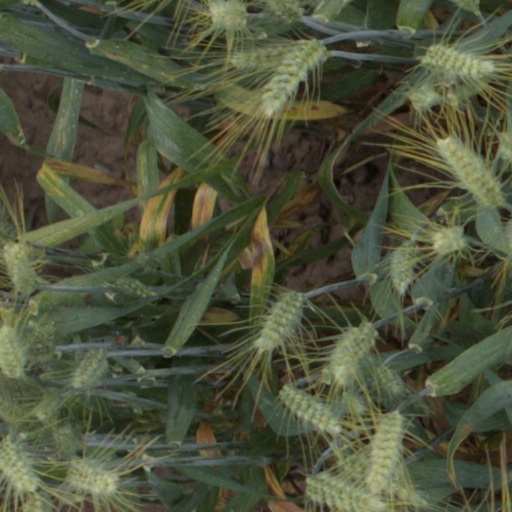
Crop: wheat